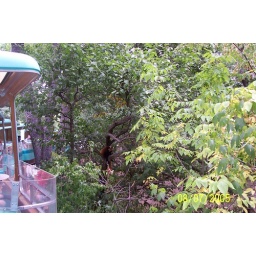
A red panda in a tree